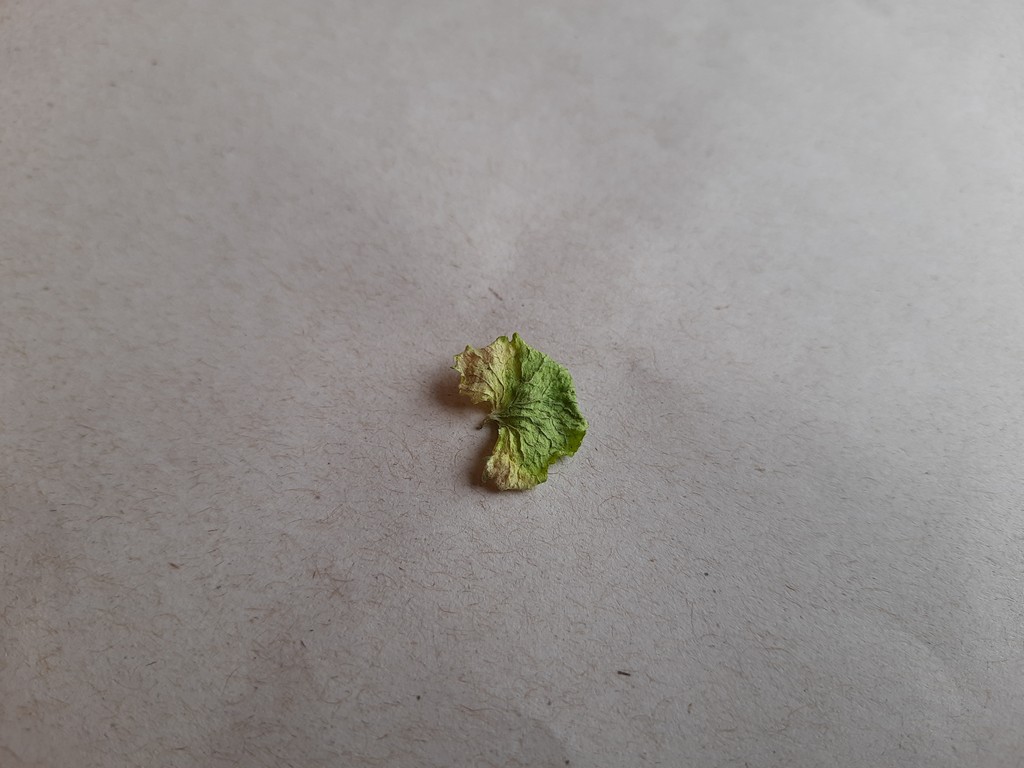
Label: Dried